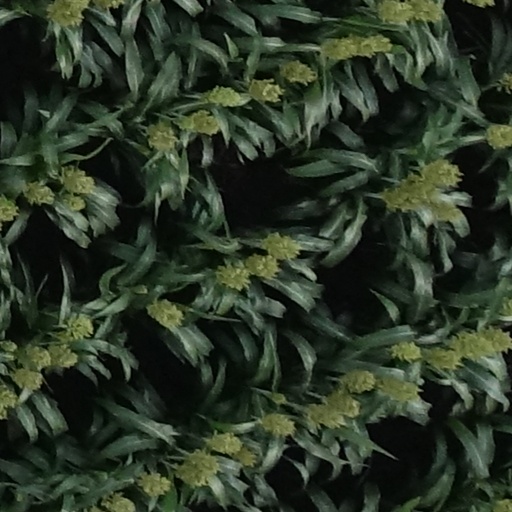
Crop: sorghum